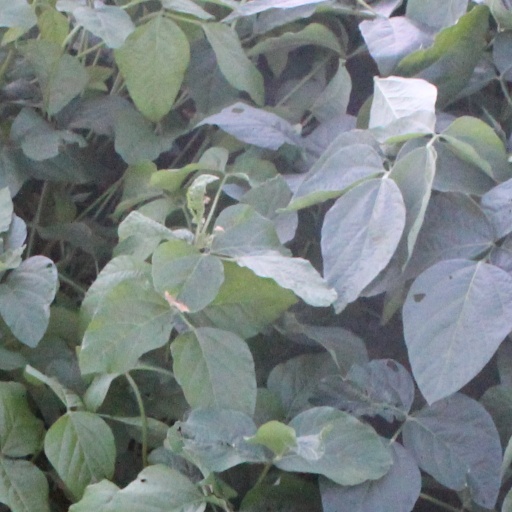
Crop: soybean